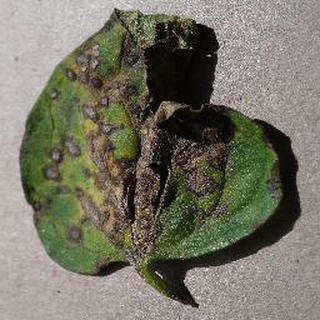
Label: tomato_early_blight